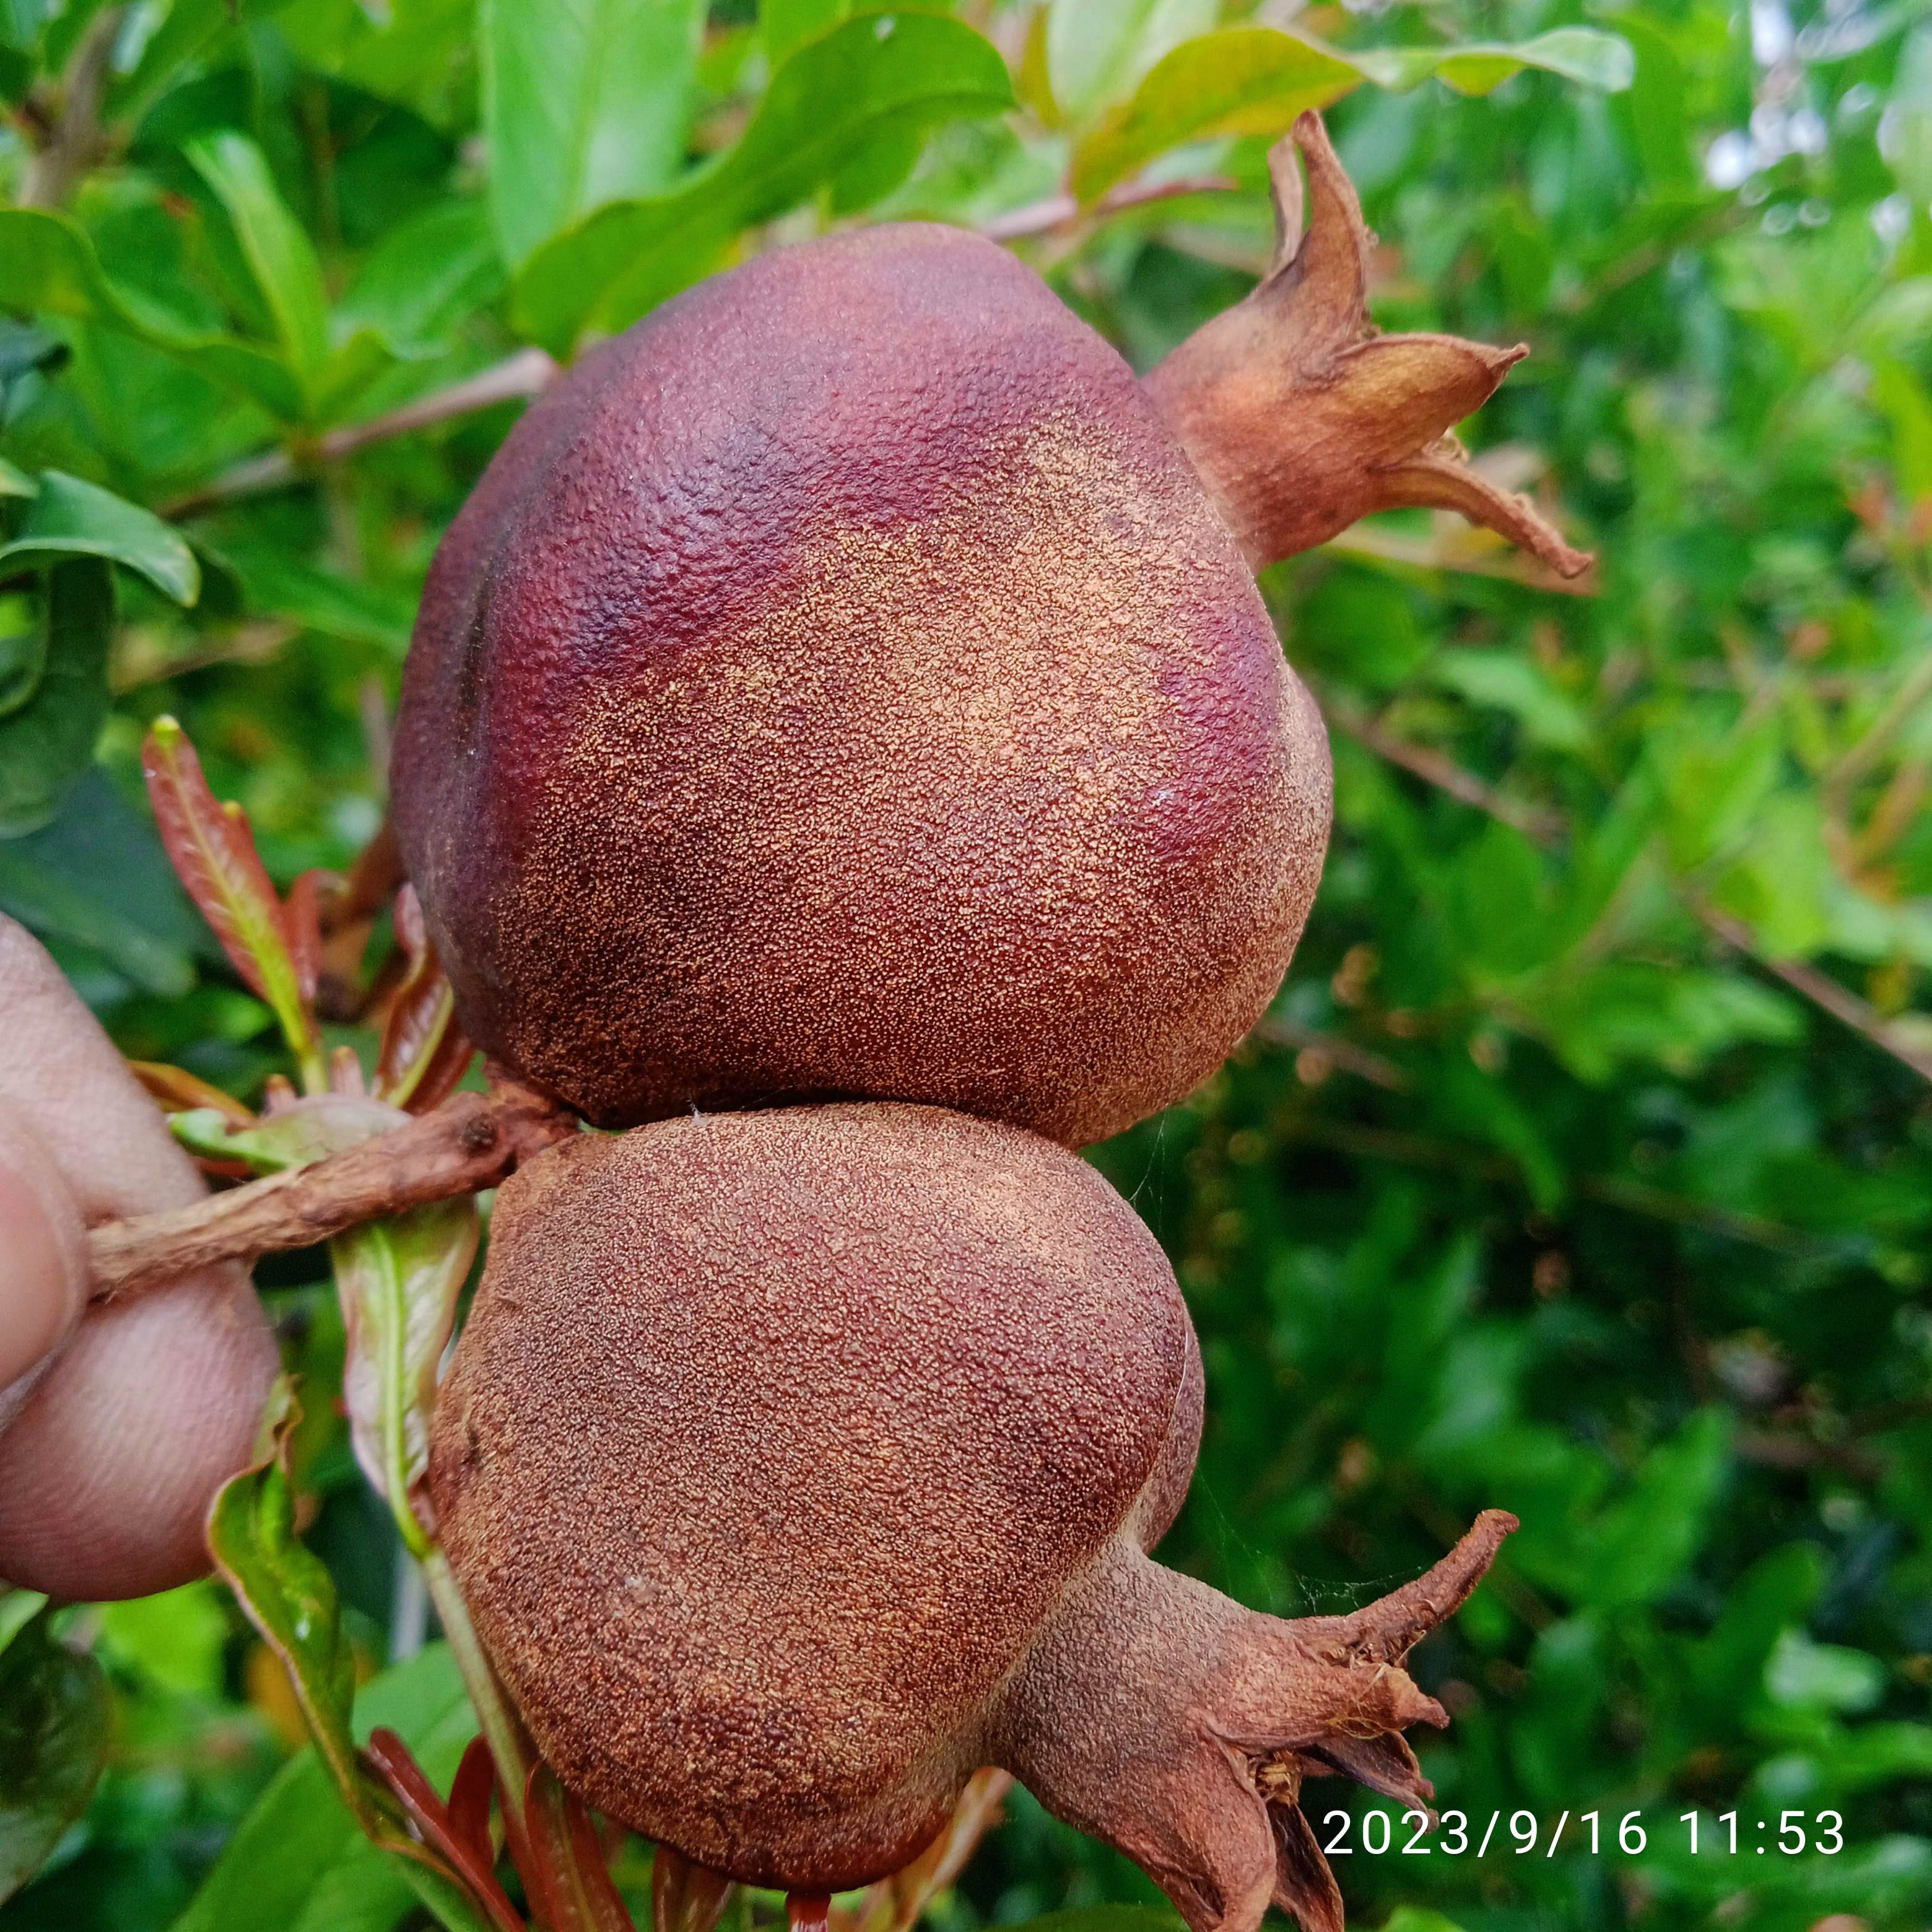
Label: Alternaria